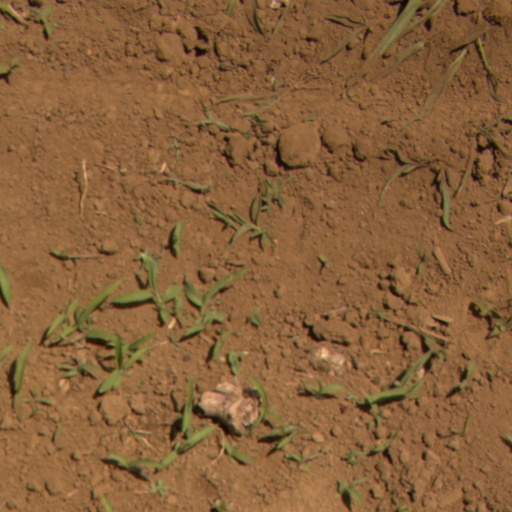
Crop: Jerusalem artichoke